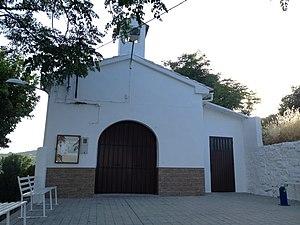
Venta de Agramaderos est une commune de la Province de Jaén dans la communauté autonome d'Andalousie en Espagne. Cette commune fait partie du district judiciaire d'Alcalá la Real.